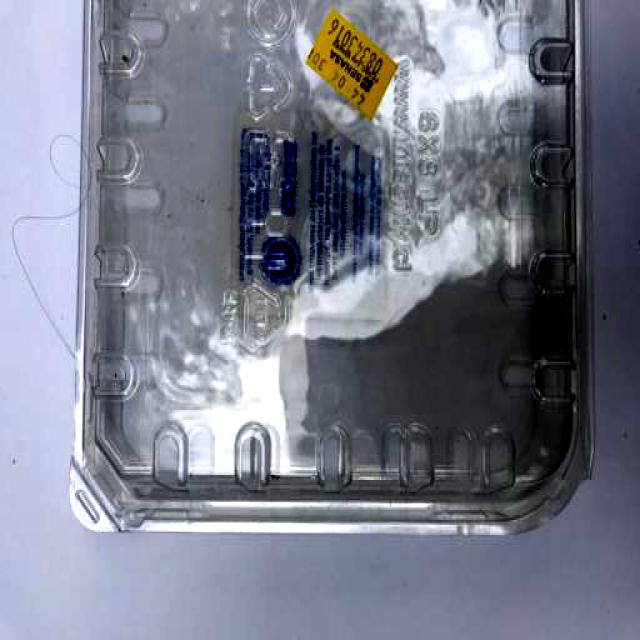
Label: Plastic